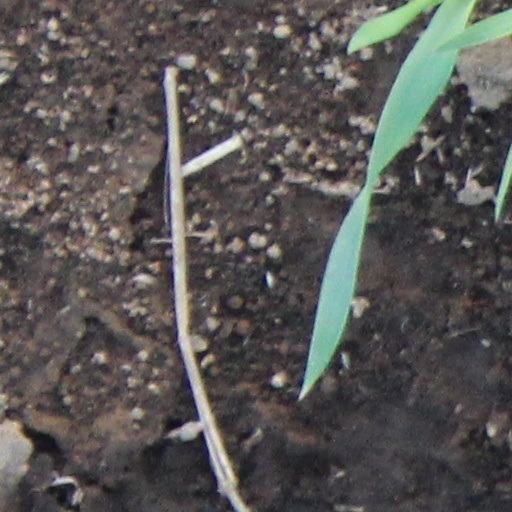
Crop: wheat